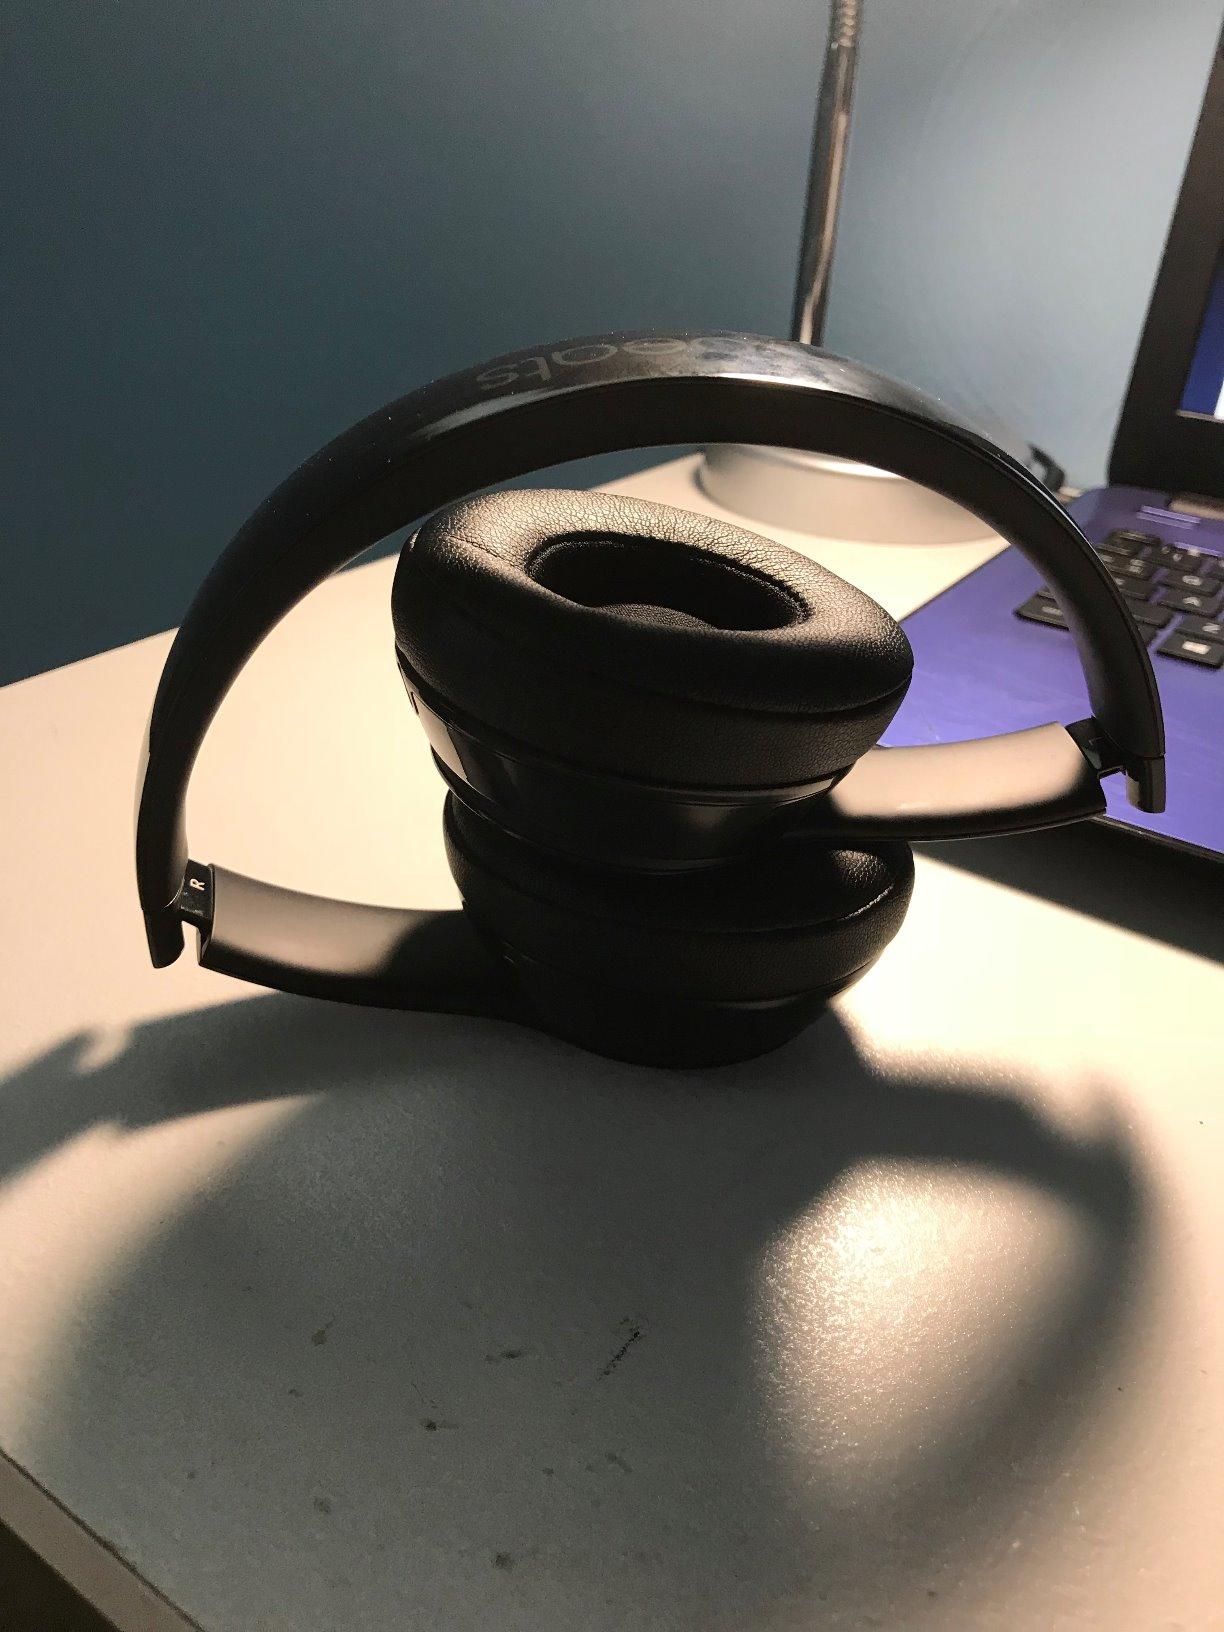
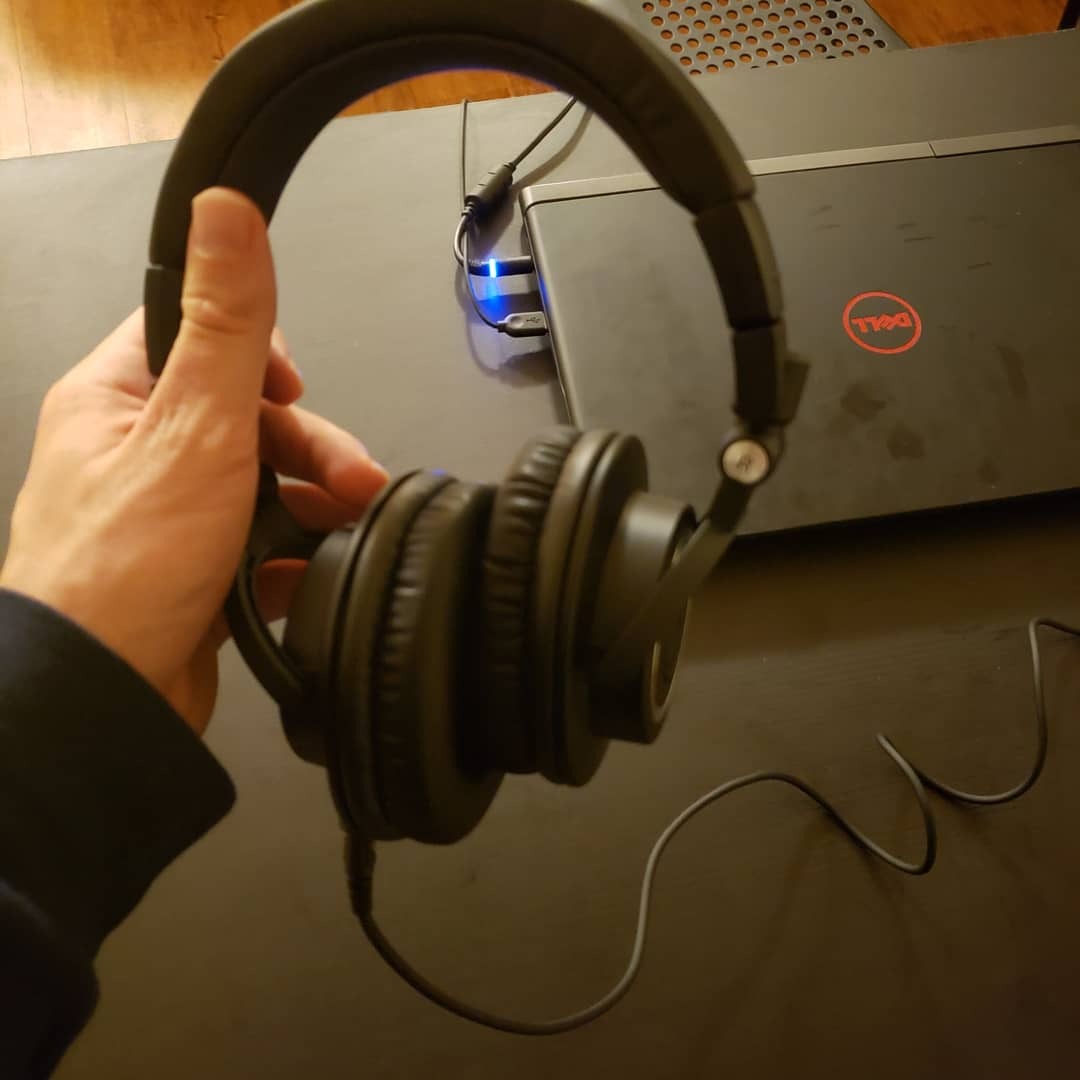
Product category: headphones
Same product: no